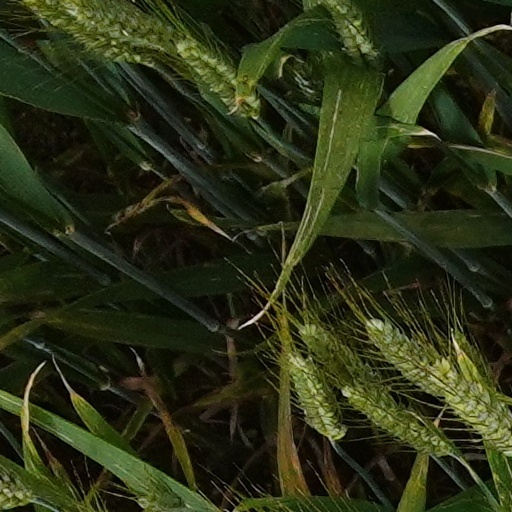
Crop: wheat